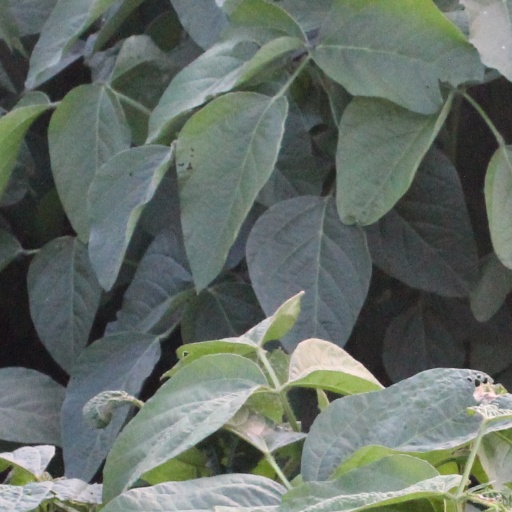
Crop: soybean